Joe Venuti

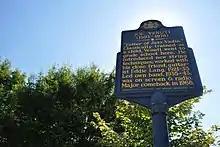
Joe Venuti Historical Marker, 8th and Fitzwater Streets, Philadelphia

Venuti was well known for giving out conflicting information regarding his early life, including his birthplace and birth date as well as his education and upbringing. Gary Giddins summarized the situation by saying that "depending on which reference book you consult, (Venuti's age when he died in 1978) was eighty-four, eighty-two, eighty, seventy-five, seventy-four, or seventy-two. Venuti, who surely had one of the strangest senses of humor in music history, encouraged the confusion. (...) The deception has been variously traced to Venuti's father, who hoped to speed up the naturalization process, to Joe's fear that a foreign-born jazz musician would not be taken seriously by his peers, and to his general penchant for mayhem."